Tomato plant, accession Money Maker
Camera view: bottom (45 deg); turntable rotation: 270 degrees
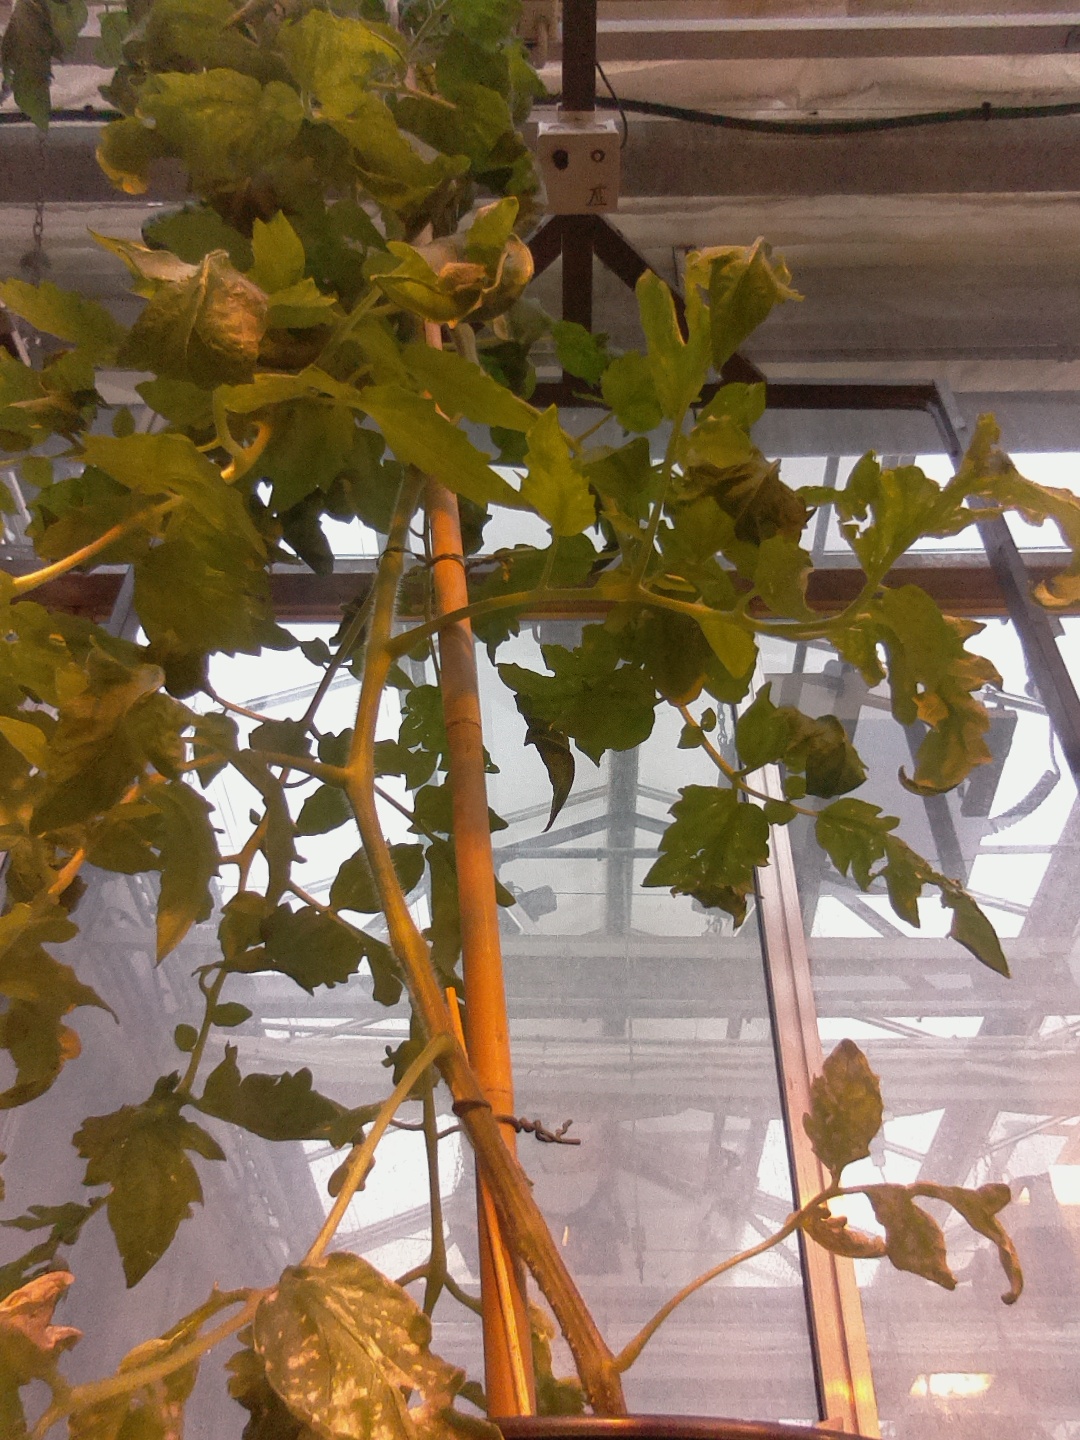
BBCH growth stage 68: Full flowering, 80%-90% of flowers open, more petals falling